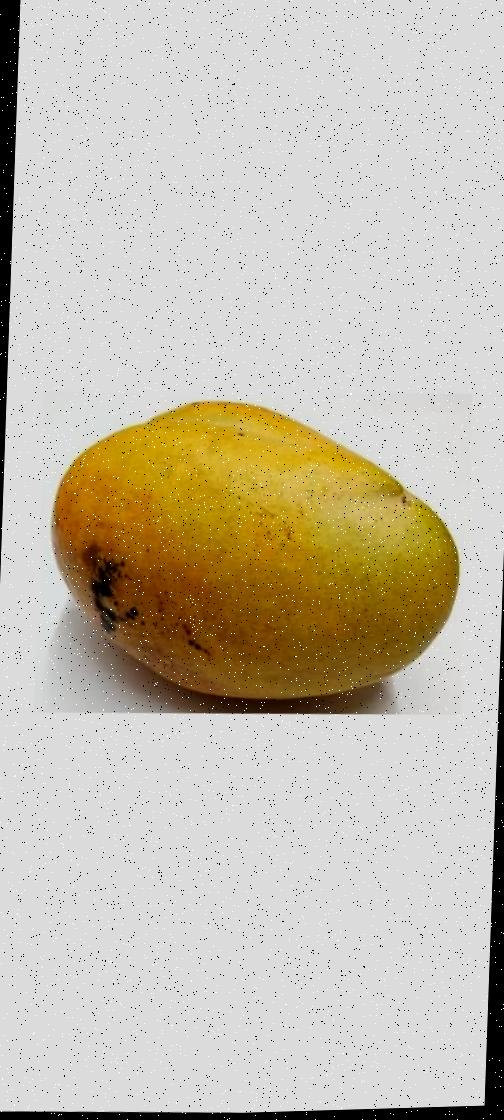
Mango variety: Bari-11